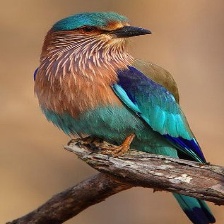
Species: INDIAN ROLLER
Scientific name: CORACIAS BENGHALENSIS